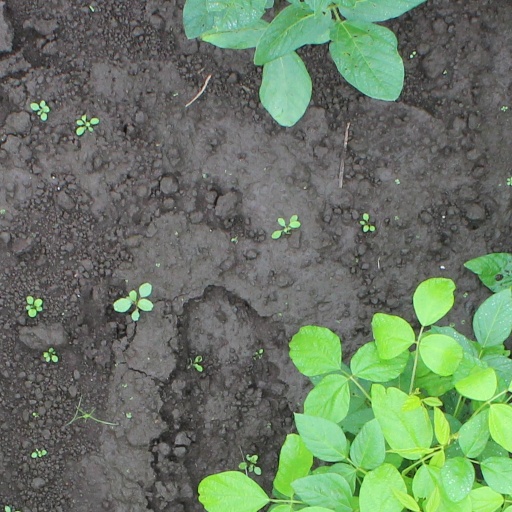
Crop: soybean